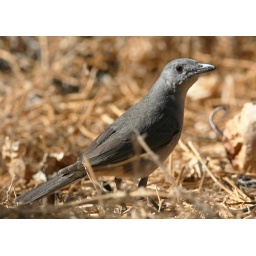
Always enjoy these birds clear song, especially in the breeding season. This one was at Kings Canyon in the Northern Territory.